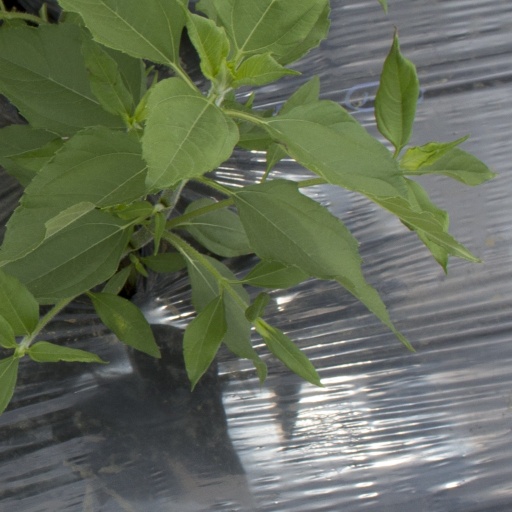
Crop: Jerusalem artichoke